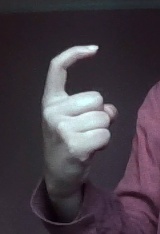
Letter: ra